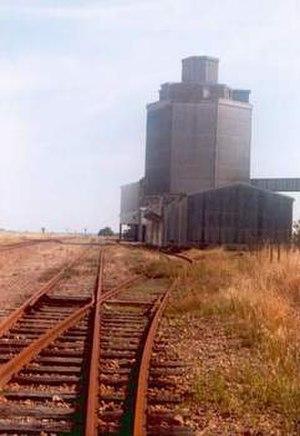
raccordement ferroviaire d'un silo à grains, Beauce, France.
Un embranchement particulier, aussi nommé installation terminale embranchée, est une voie ferrée desservant une entreprise, une usine, un entrepôt, une zone industrielle ou une zone portuaire, à partir d'un réseau ferroviaire principal afin de permettre le transport des marchandises sans rupture de charge. Une partie de l'EP est la propriété de l'entreprise.